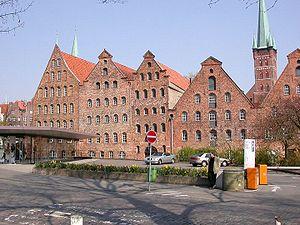
Le grenier à sel de Lübeck, en Allemagne, est un ensemble de six bâtiments en briques hollandaises construit dans le style Brique Renaissance sur les rives de la Trave à proximité de la Holstentor, porte ouest de la ville de Lübeck.